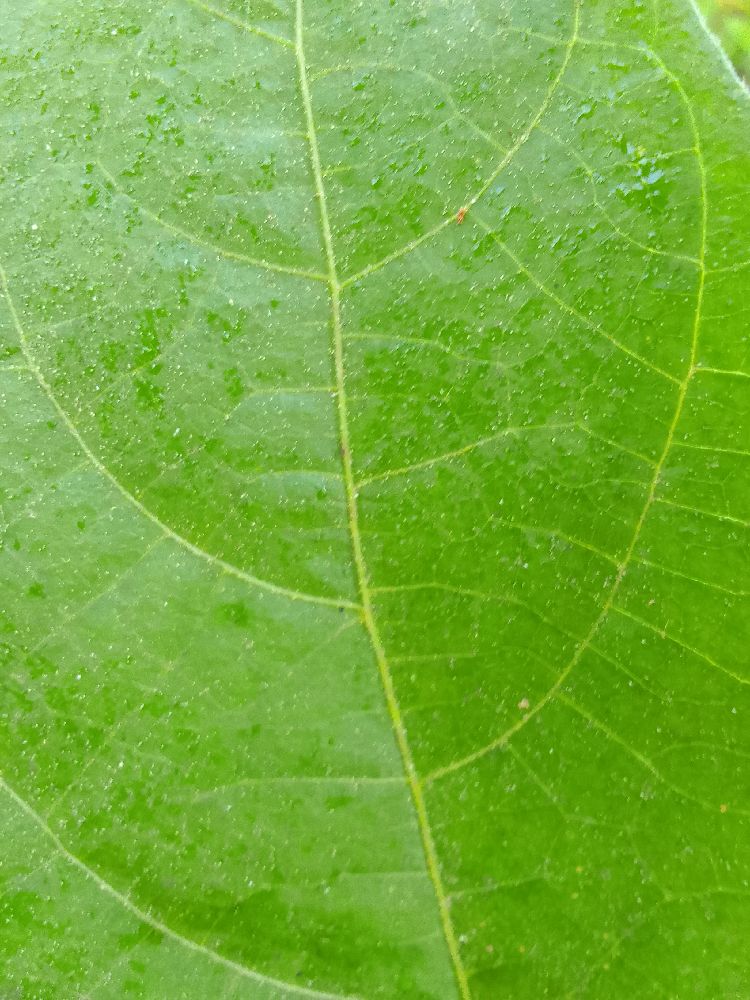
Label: healthy